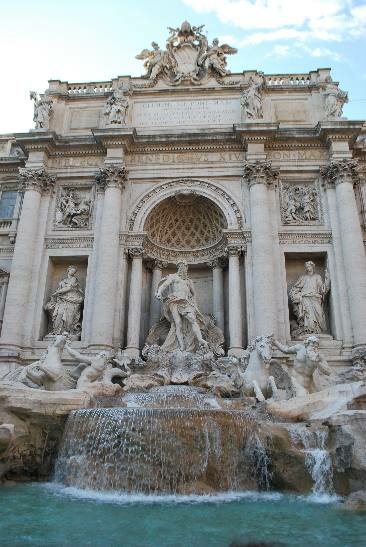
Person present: No